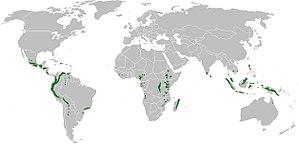
La forêt de nuage est un type de forêt humide qu'on trouve généralement en milieu tropical de montagne, entre 1 000 et 3 000 mètres d'altitude, et que les sciences de la terre et de la vie et l'histoire naturelle appellent aussi : forêt nébuleuse, forêt de nuages ou forêt brumeuse. L'expression historiquement employée est forêt brumeuse.